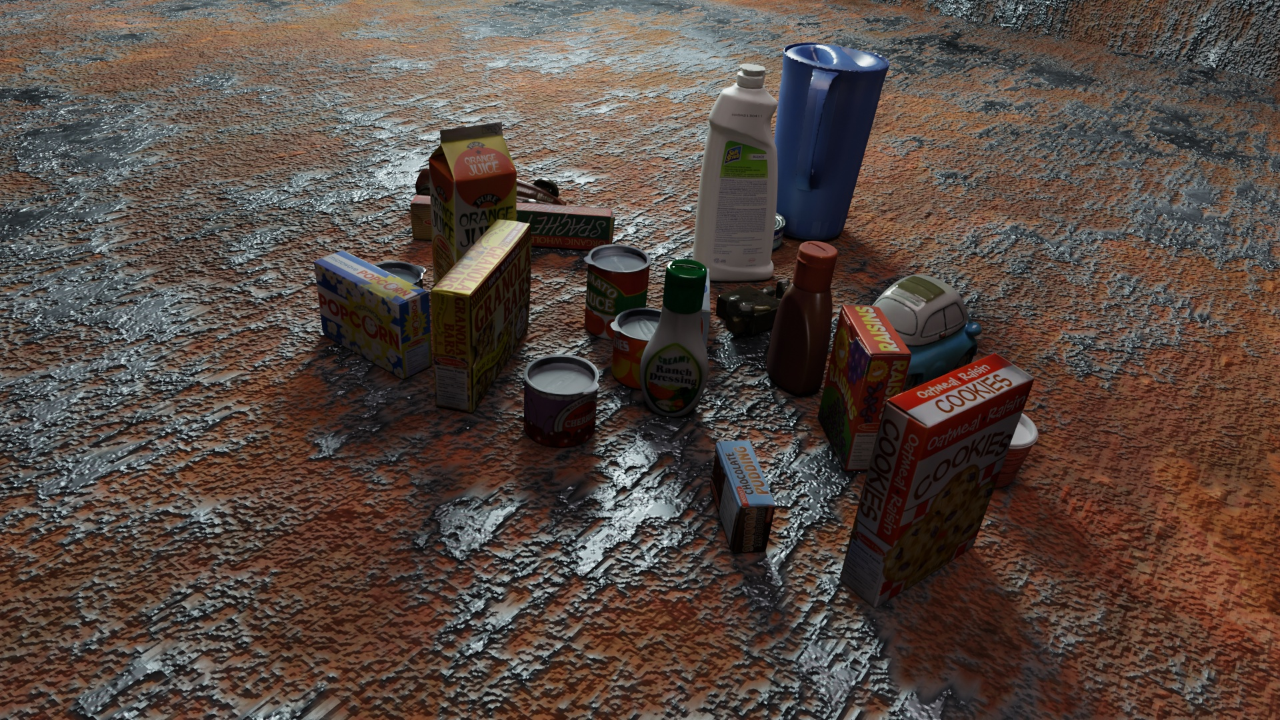
Question:
What are the five normalized (x, y) points between 0 and 1 in the image that outline the grasp plane for the can of sliced peaches? Your answer should be as Grasp center: [], Left finger base: [], Right finger base: [], Left finger tip: [], Right finger tip: [].
Answer: Grasp center: [0.507812, 0.405556], Left finger base: [0.484375, 0.440278], Right finger base: [0.528906, 0.373611], Left finger tip: [0.484375, 0.497222], Right finger tip: [0.528125, 0.427778]